Macbeth (1971 film)

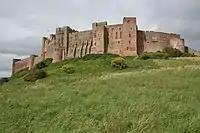
Parts of the film were shot at Bamburgh Castle.

"Macbeth" was filmed in various locations around the British Isles, starting in Snowdonia in Wales in October 1970. A considerable amount of shooting took place in Northumberland on the northeast coast of England, including Lindisfarne Castle, Bamburgh Castle and beach, St. Aidan's Church and North Charlton Moors near Alnwick. Interior scenes were shot at Shepperton Studios; filming started 2 November 1970.